Kevin Poulsen

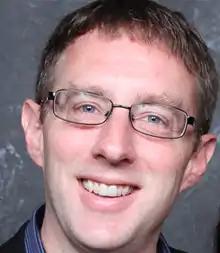
Poulsen in 2014

Kevin Lee Poulsen (born November 30, 1965) is an American contributing editor at "The Daily Beast", a former black-hat hacker, and convicted fraudster.